Degrassi Talks

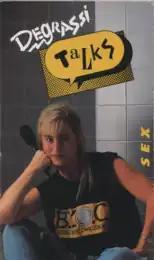
Cover of the "Degrassi Talks" book "Sex".

To coincide with the debut of the series in February 1992, Boardwalk Books published companion books based from the six episodes. The books, which contain more content than the television series, feature an image the host of the episode, usually while holding camera equipment on the front cover, and a preface written by "Degrassi" writer Catherine Dunphy, profiling the actor who hosted the episode. The books also feature expanded versions of several interviews seen in the series, as well as other interviews that were not shown in the series due to time constraints.